Edward S. Rogers Jr.

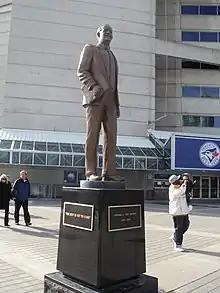
Statue of Rogers in front of Rogers Centre

Rogers suffered from congestive heart failure and died early on the morning of December 2, 2008, aged 75, at his home in Toronto. He was buried in the family plot at Mount Pleasant Cemetery, Toronto.